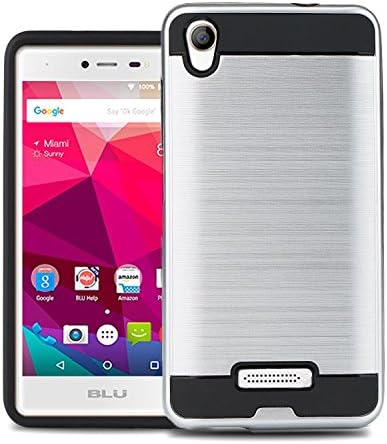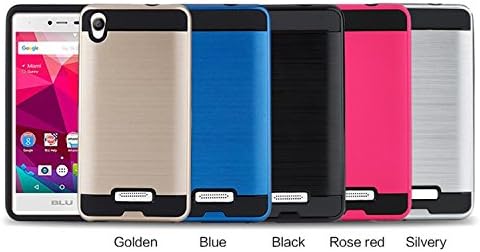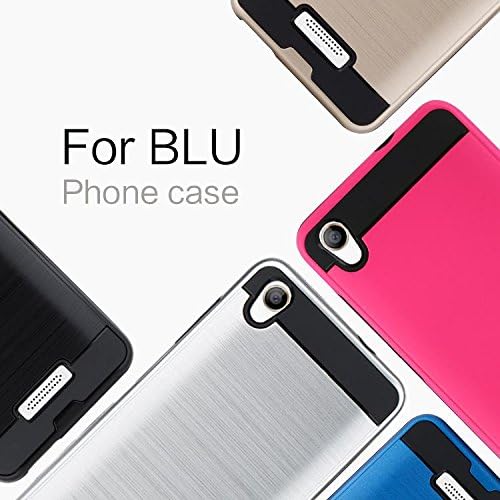
BLU Studio M HD case, NFW} Dual Layer Brushed Tough Hybrid Armor + TPU Shockproof Drop Protection Case Cover for BLU Studio M HD (S110L) (VGC Silver)
Category: Cell Phones & Accessories
Fully protects the back, sides and the edges of the front glass from scratches, dirt and bumps. Custom made with the highest quality material and designed to offer all-around external surface protection to your phone. No tools or instructions needed to install. Designed to offer all-around external surface protection to your phone. Watch video hands free with built-in kickstand that works both horizontally and vertically.
Features: Hybrid two layer tough case; made of a hard plastic outer layer and an impact resistant silicone rubber inner layer. . | Made with a High Quality shatter-proof hard plastic shell and a soft flexible silicone skin for the maximum protection you can give your phone. | Precisely engineered to preserve full use of volume buttons, charger, camera, microphone, headphone jack, and all other ports. | Slim, form-fitting and lightweight.